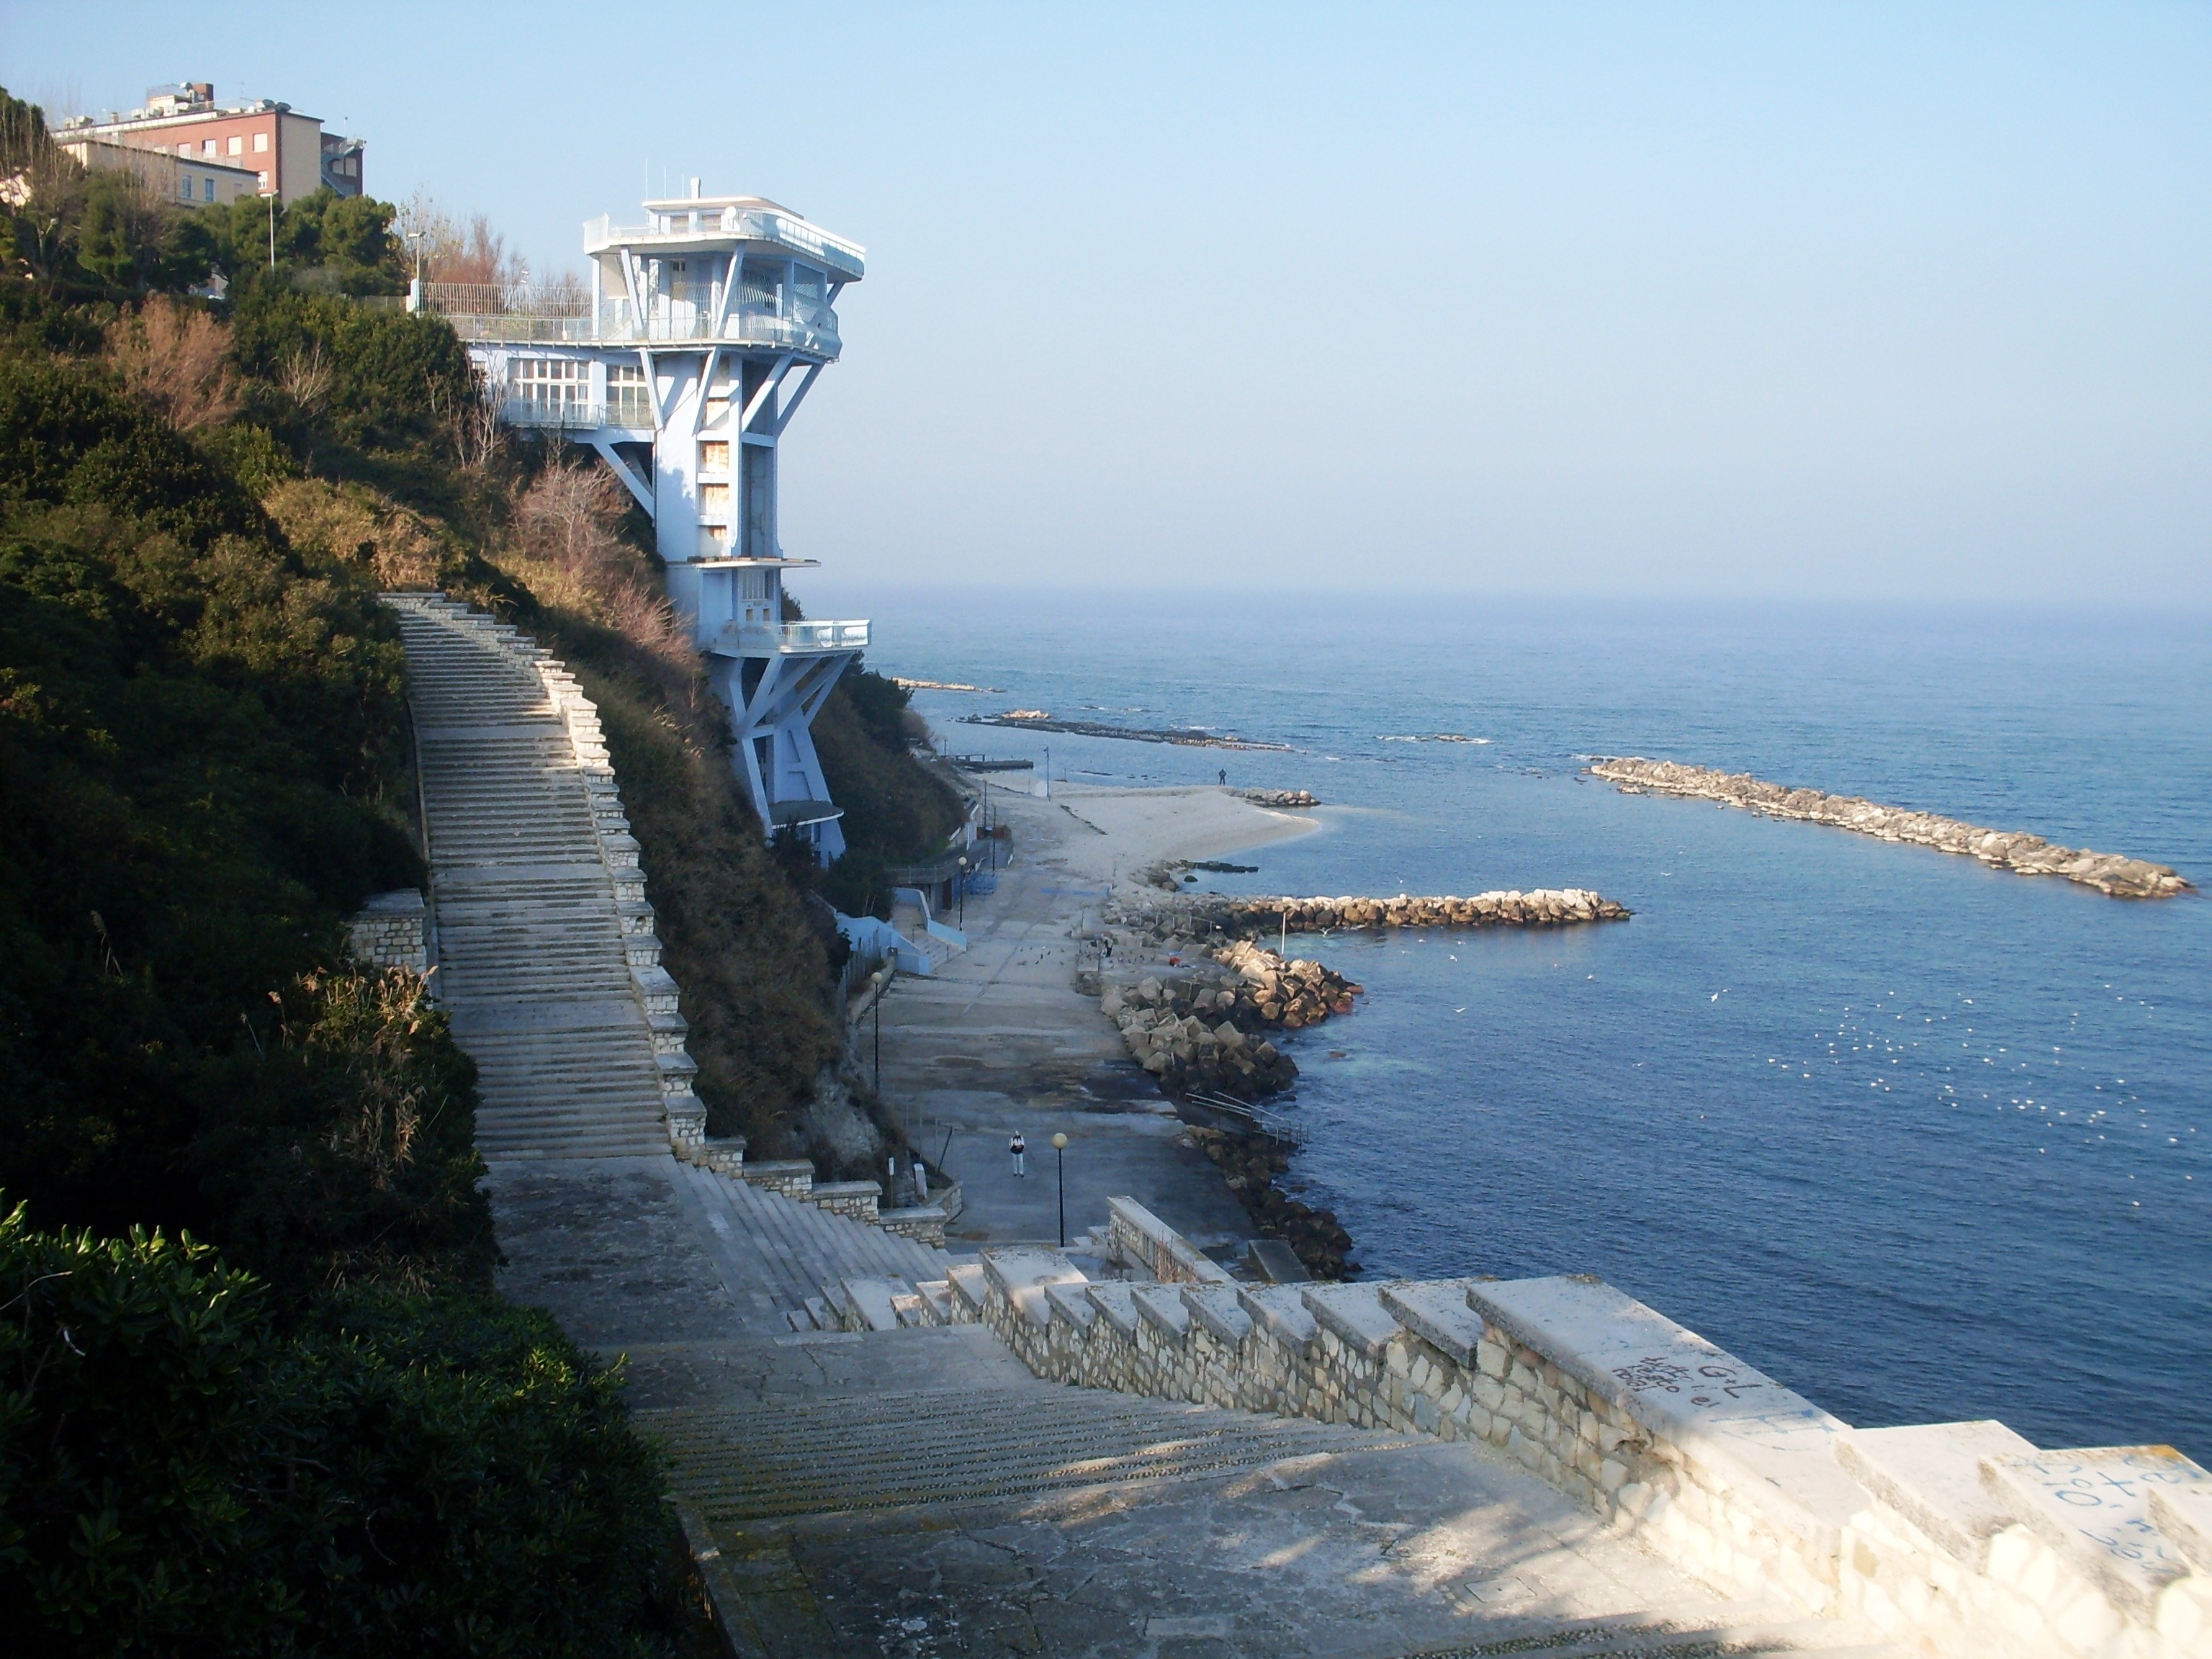
beach, landscape, sea, coast, water, nature, rock, ocean, architecture, shore, wave, stone, steps, summer, cliff, spring, vehicle, tower, scenic, bay, italy, terrain, waterway, body of water, outside, buildings, channel, breakwater, cape, aerial photography